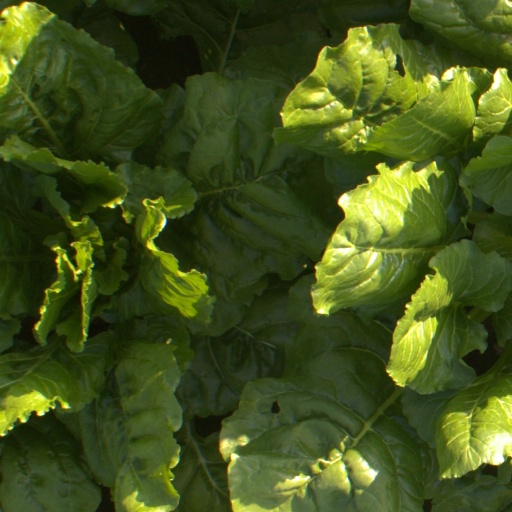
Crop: sugar beet